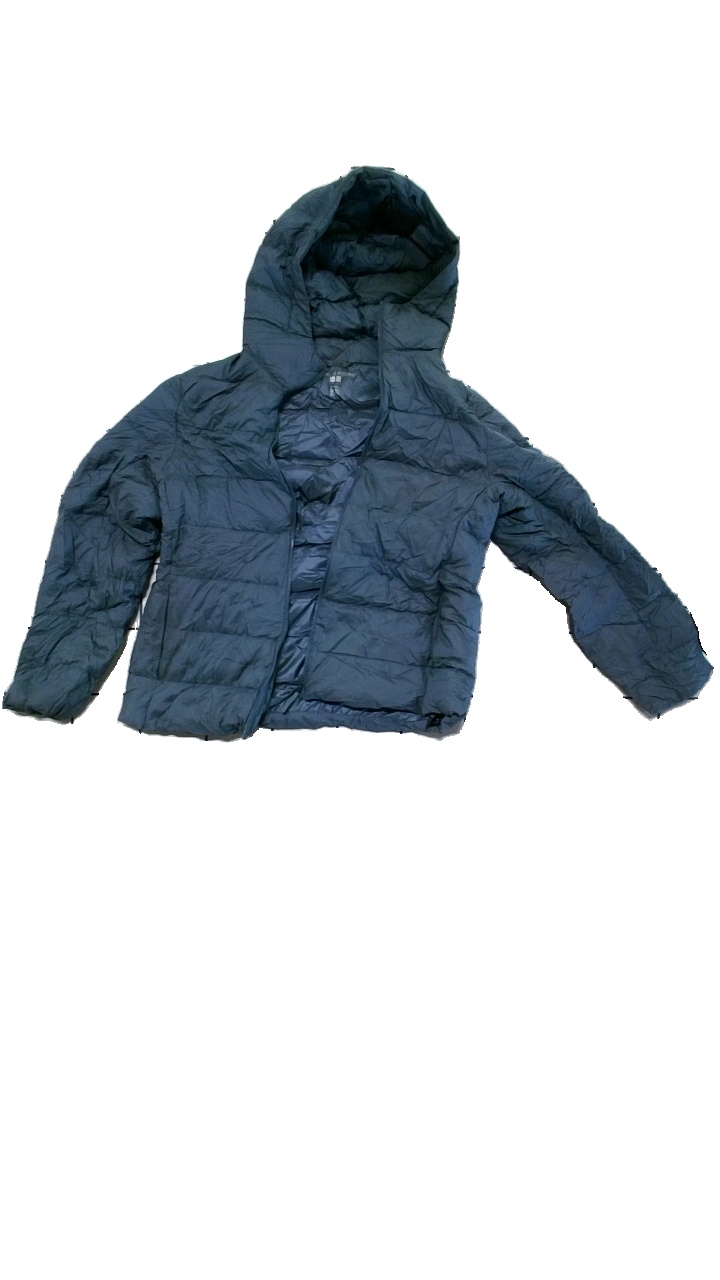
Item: Jacket (Ladies)
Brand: Uniqlo
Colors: Green
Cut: Regular
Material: Shell: 100% polyamide. Filling: 100% feathers
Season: Autumn
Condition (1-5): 4
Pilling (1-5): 4
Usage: Reuse
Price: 100-150